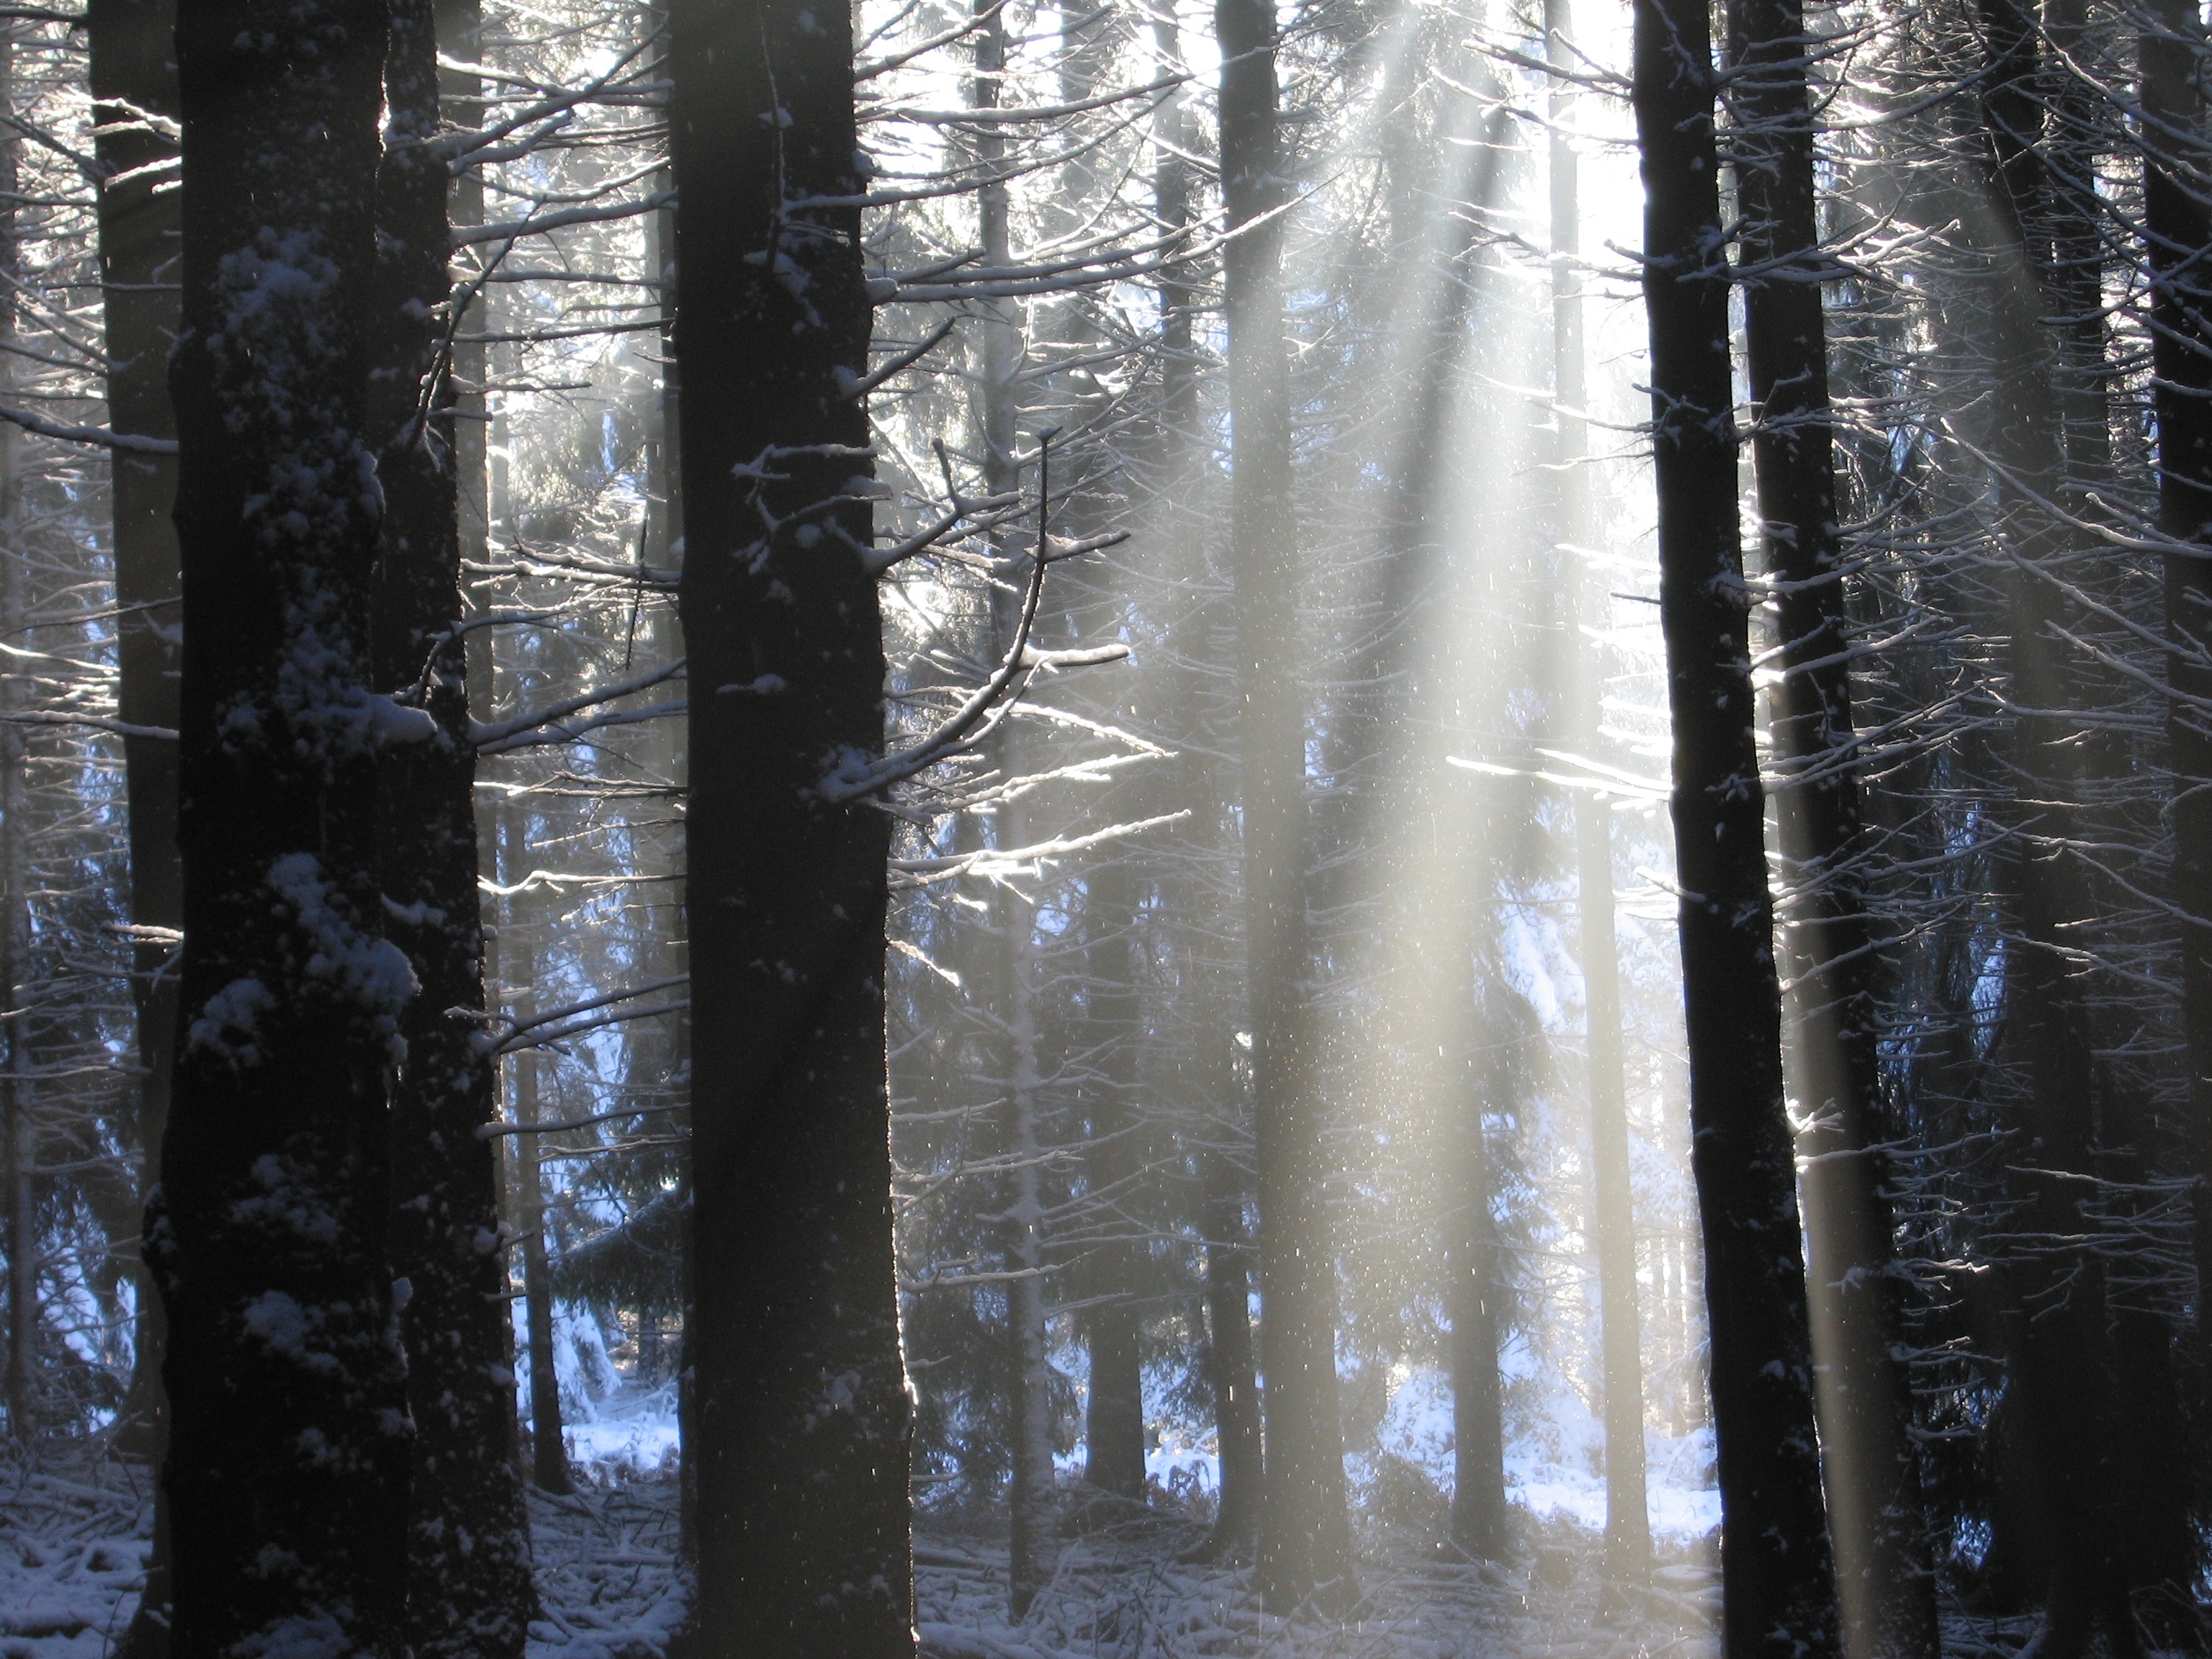
tree, water, nature, forest, branch, snow, cold, winter, light, sunlight, ice, reflection, weather, season, trees, icicle, light beam, woodland, habitat, mood, wintry, sunbeam, freezing, natural environment, atmospheric phenomenon, woody plant